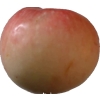
Label: Apple 10